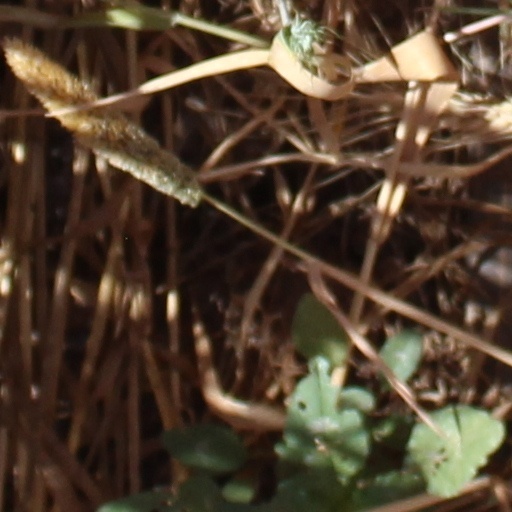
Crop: wheat